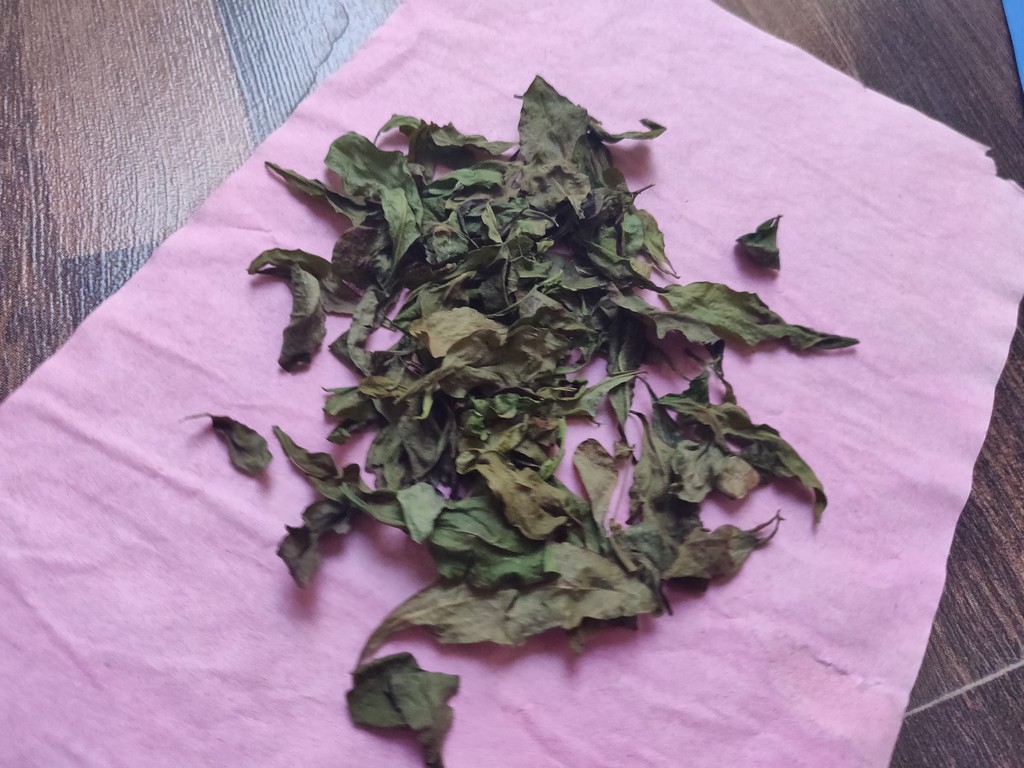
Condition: Dried
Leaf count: multiple
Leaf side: unknown